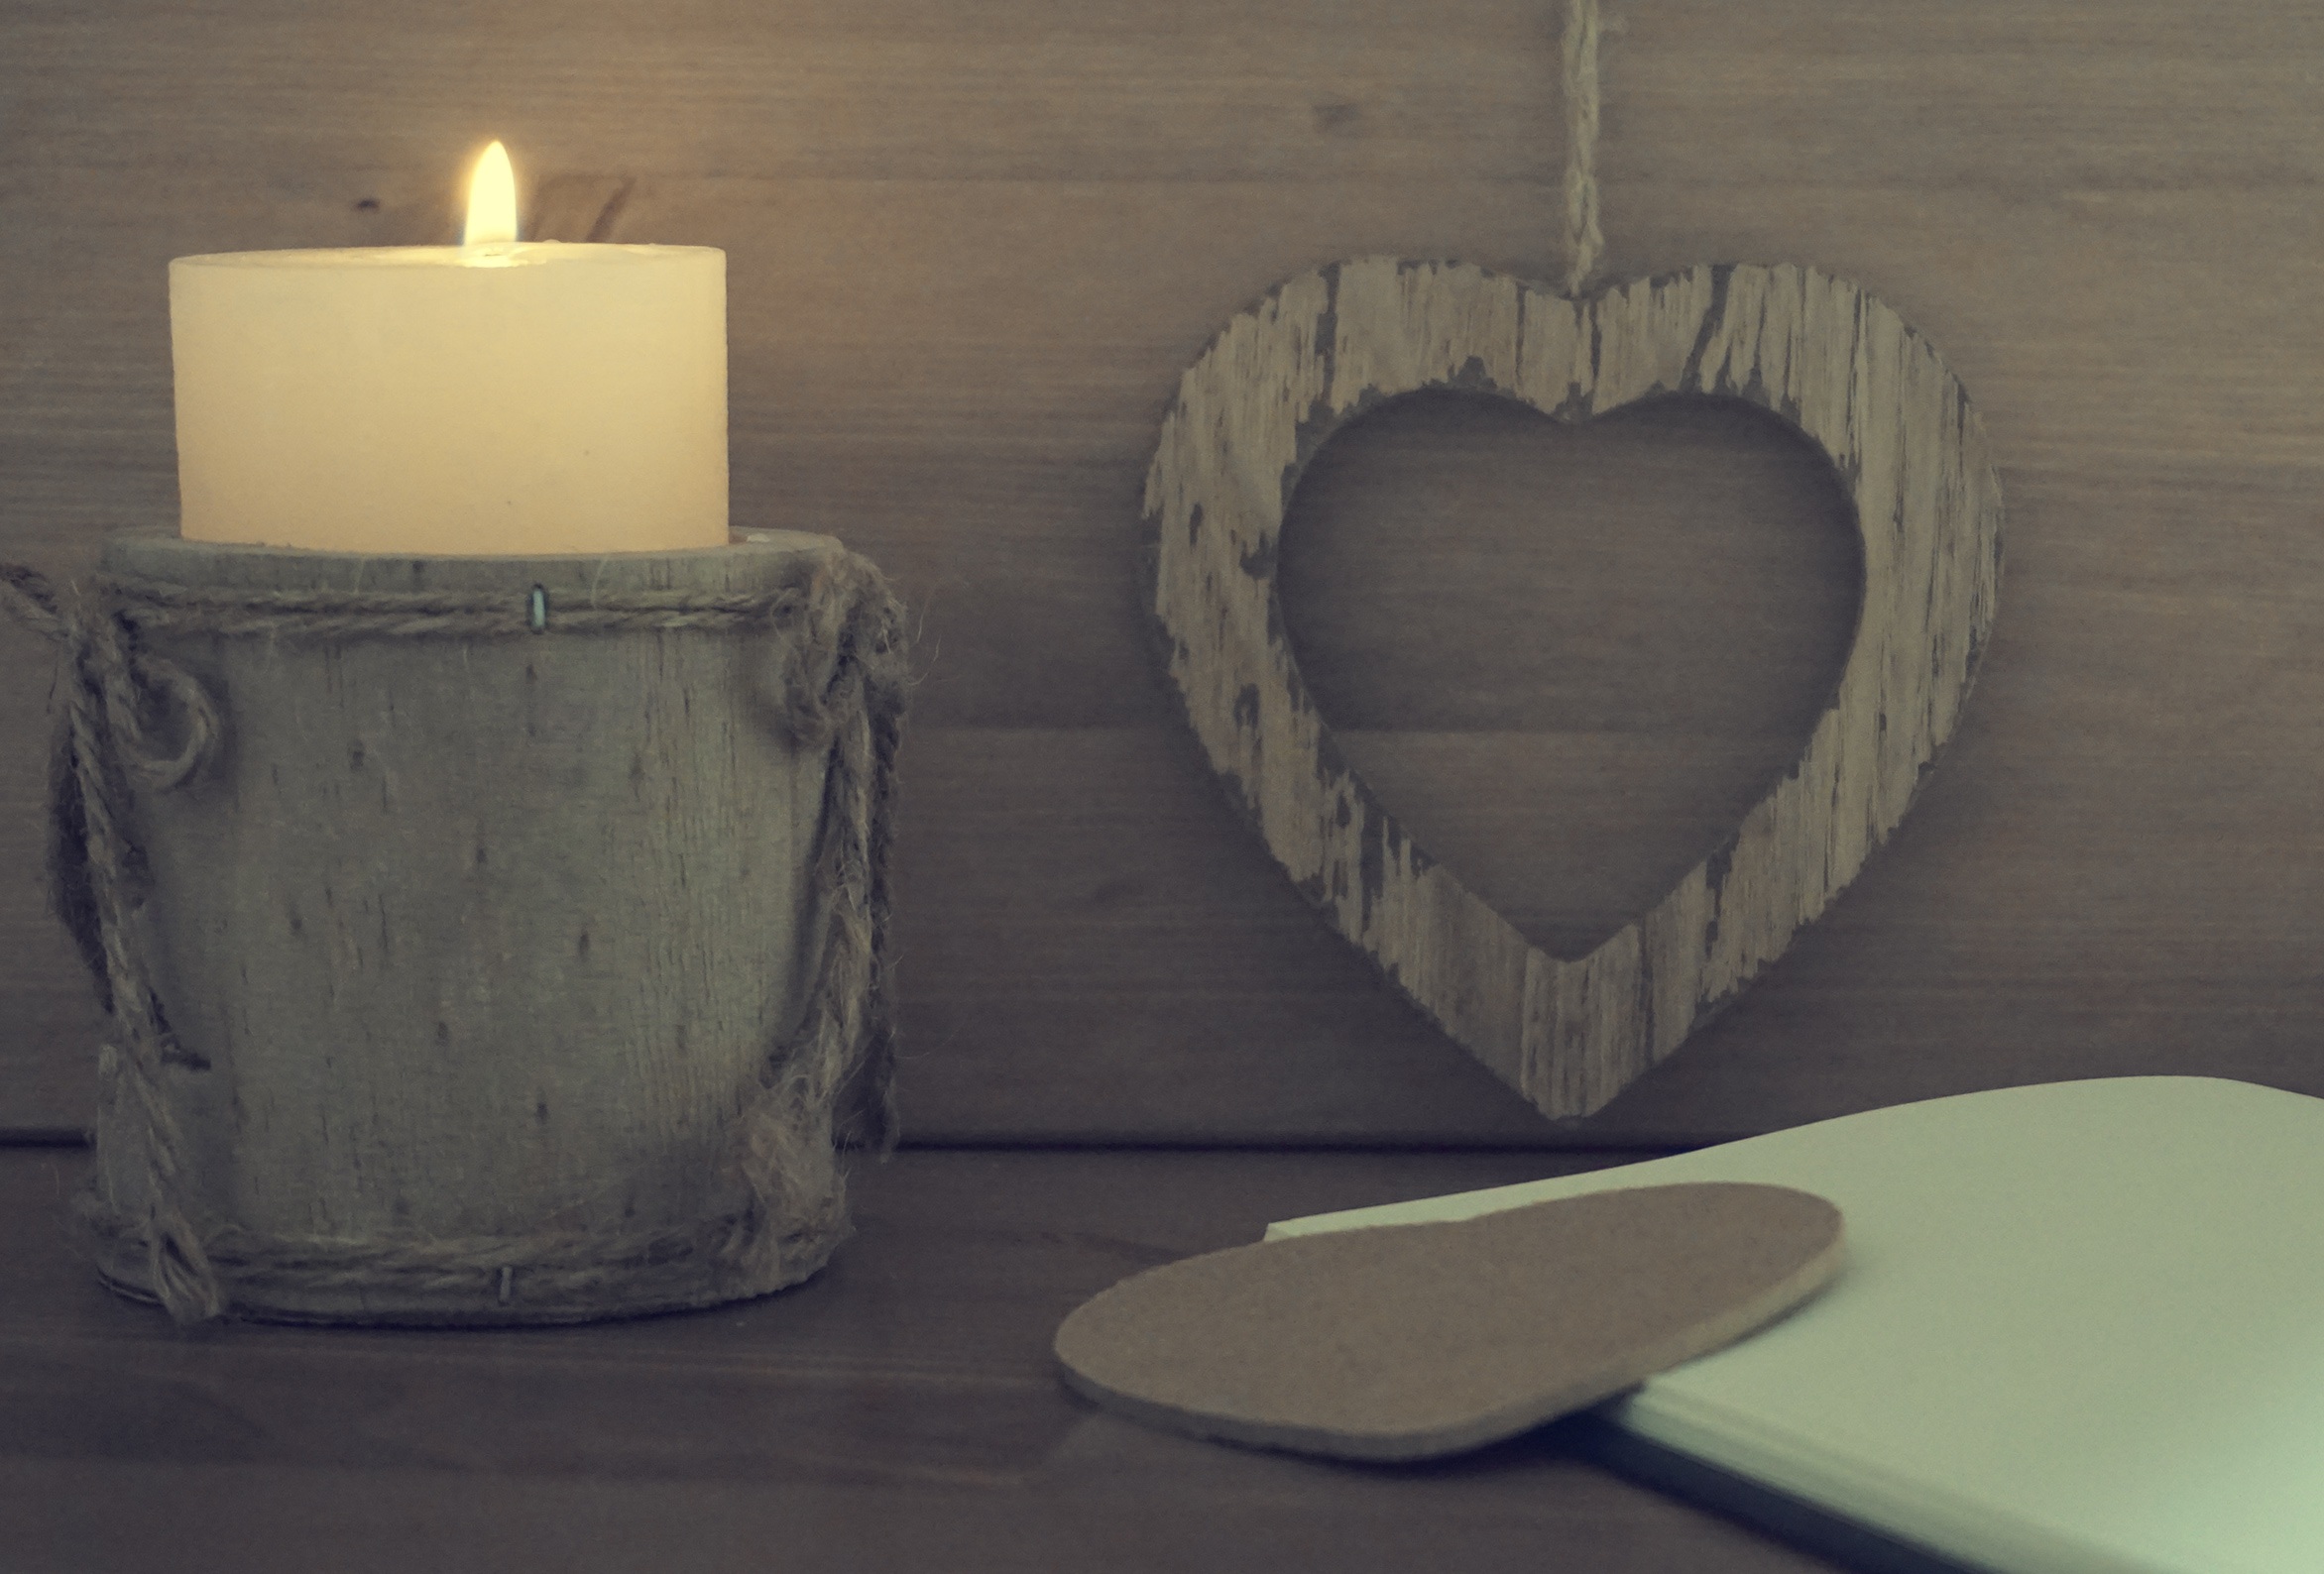
notebook, light, wood, love, heart, ceramic, holiday, romantic, candle, lighting, material, art, wooden, valentine, cupid, shape, emotion, feeling, heart shapes, relations, man made object